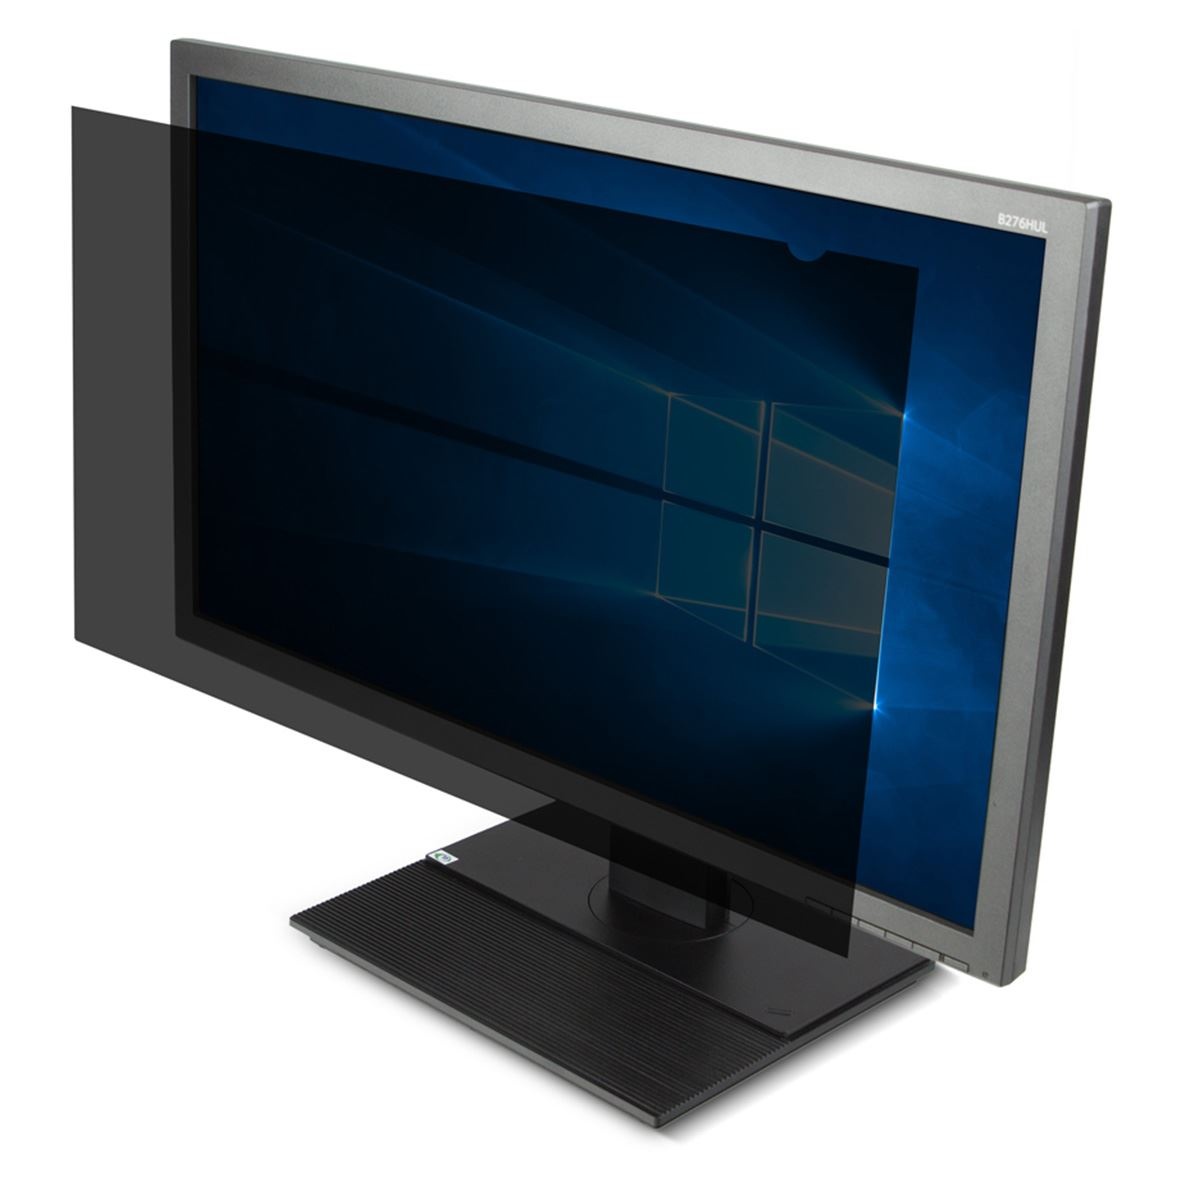
Targus Privacy Screen 23.8" (16:9)
Targus Privacy Screen 23.8" (16:9) Keep your business your business with the Targus Privacy Screen 23.8"W (16:9). Working life has become more mobile and increasingly we are working in busy public spaces such as cafés, airports or shared offices. Privacy Screens ensure you can work comfortably with confidential information wherever you are by narrowing the viewing angle on your device so on-screen data can only be seen clearly from directly in front of it. Targus Privacy Screens are available for tablet, laptop and desktop screens and are all touchscreen compatible. The anti-glare non-reflective screen ensures you can work comfortably even in bright, high glare environments. Prolonged exposure to blue light, such as the light of your device screen, can have a harmful effect on your health so Targus Privacy Screens also include a blue light filter for ease and wellbeing when using your device for extended periods. Features Privacy Screen for desktop screens 23.8"W (16:9) Works with touch screens and dual screens Blue light filter: Targus Privacy Screens reduce blue light for better protection and reading comfort Anti-glare Protect the information on your screen from unwanted viewing Targus privacy screens are more touch-sensitive than other screens on the market Reversible screen: shiny side ensures clarity for viewing inside, matt side reduces glare for viewing in bright light
Brand: Targus
Category: Electronics > Electronics Accessories > Electronics Films & Shields > Privacy Filters